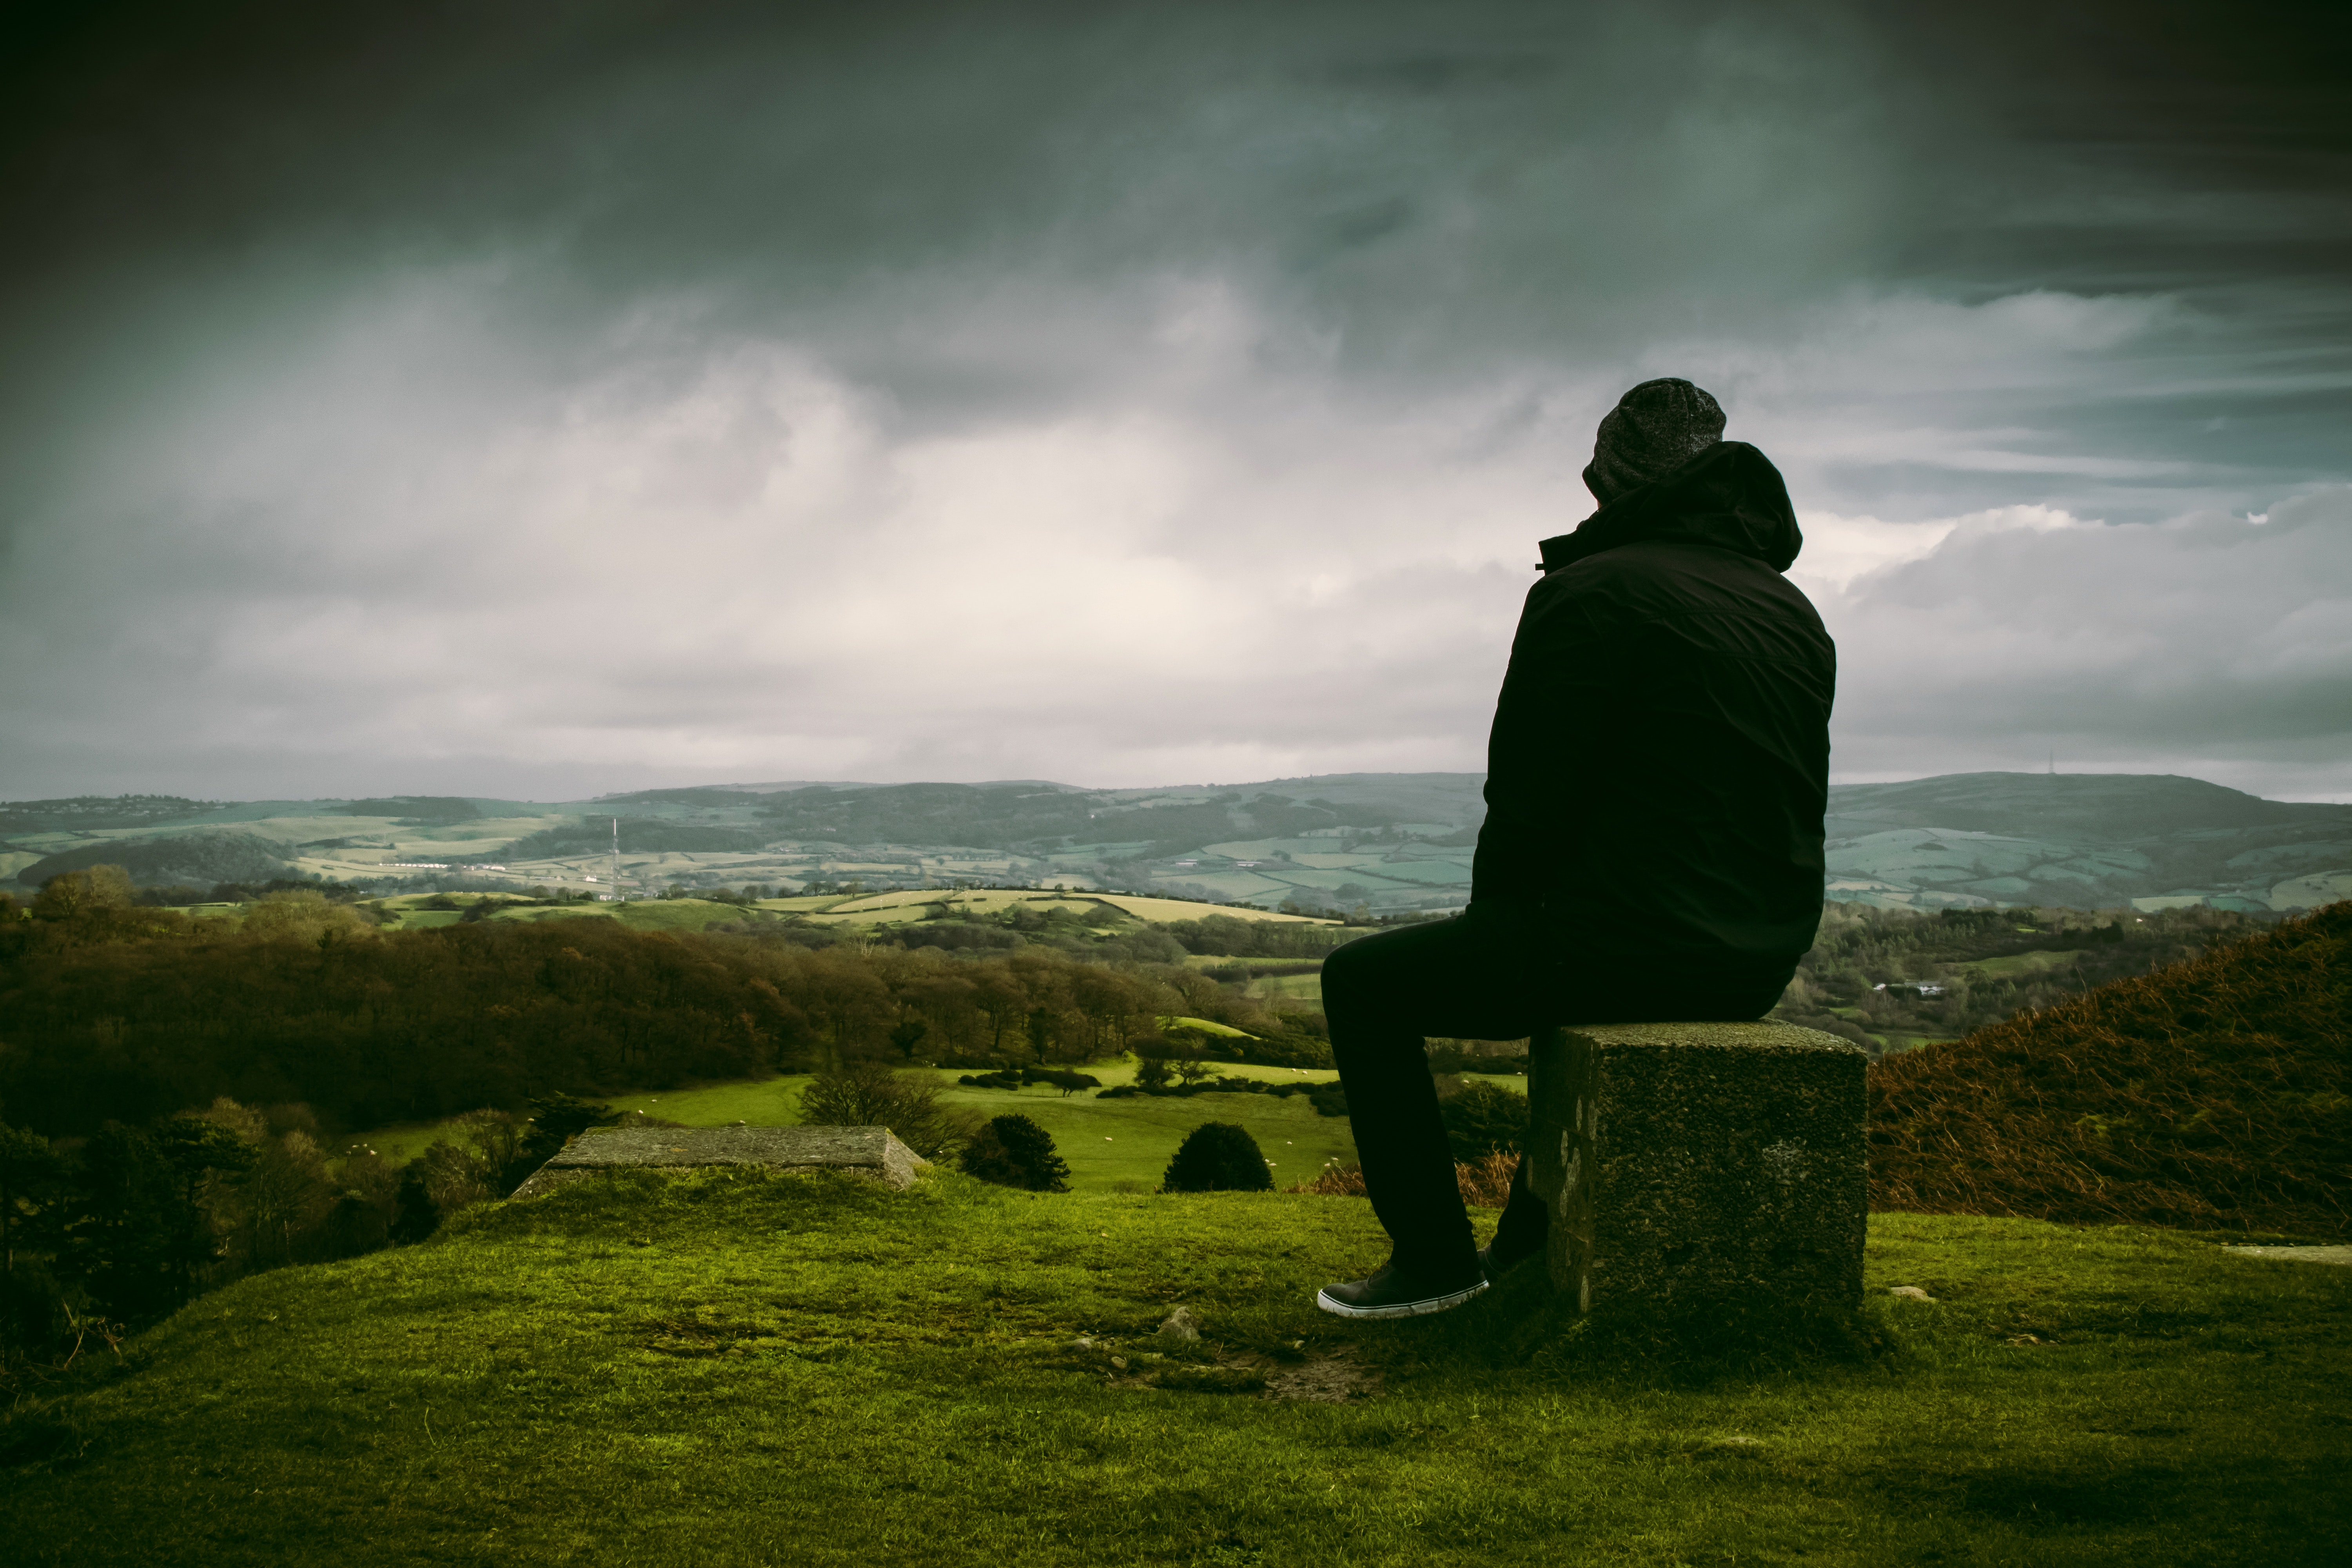
sky, green, nature, cloud, hill, highland, atmosphere, grassland, atmospheric phenomenon, grass, standing, horizon, tree, landscape, photography, sitting, sunlight, fell, rural area, stock photography, meteorological phenomenon, plain, mountain, darkness, shadow, meadow, terrain